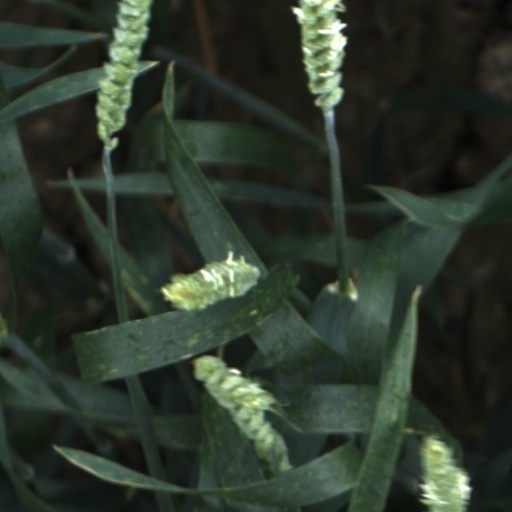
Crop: wheat